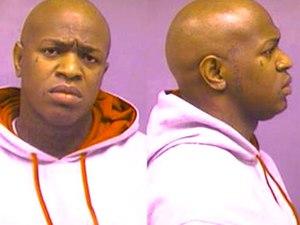
Birdman, de son vrai nom Bryan Williams, né le 15 février 1969 à La Nouvelle-Orléans, en Louisiane, est un rappeur et producteur américain. Il est le cofondateur, avec son frère Ronald, du label Cash Money Records. Le magazine Forbes estime sa fortune à $160 millions en 2014.